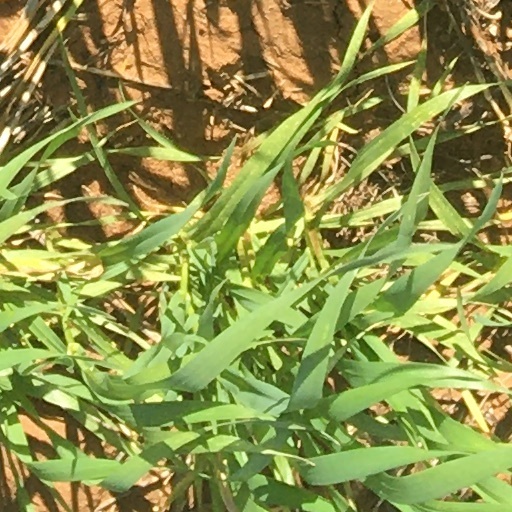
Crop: wheat